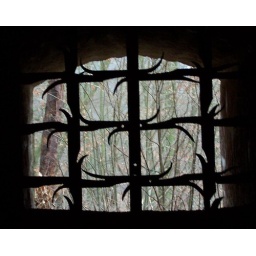
A view from a window in Hardenberg castle